Muhtar Kent

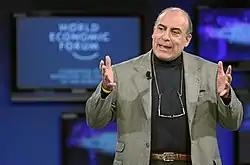
Kent at the World Economic Forum in Davos, 2010

Kent found a job at the Coca-Cola Company in Turkey through a newspaper ad in 1978. He toured the country in trucks to sell Coca-Cola, and thereby learned its distribution, marketing and logistics systems.